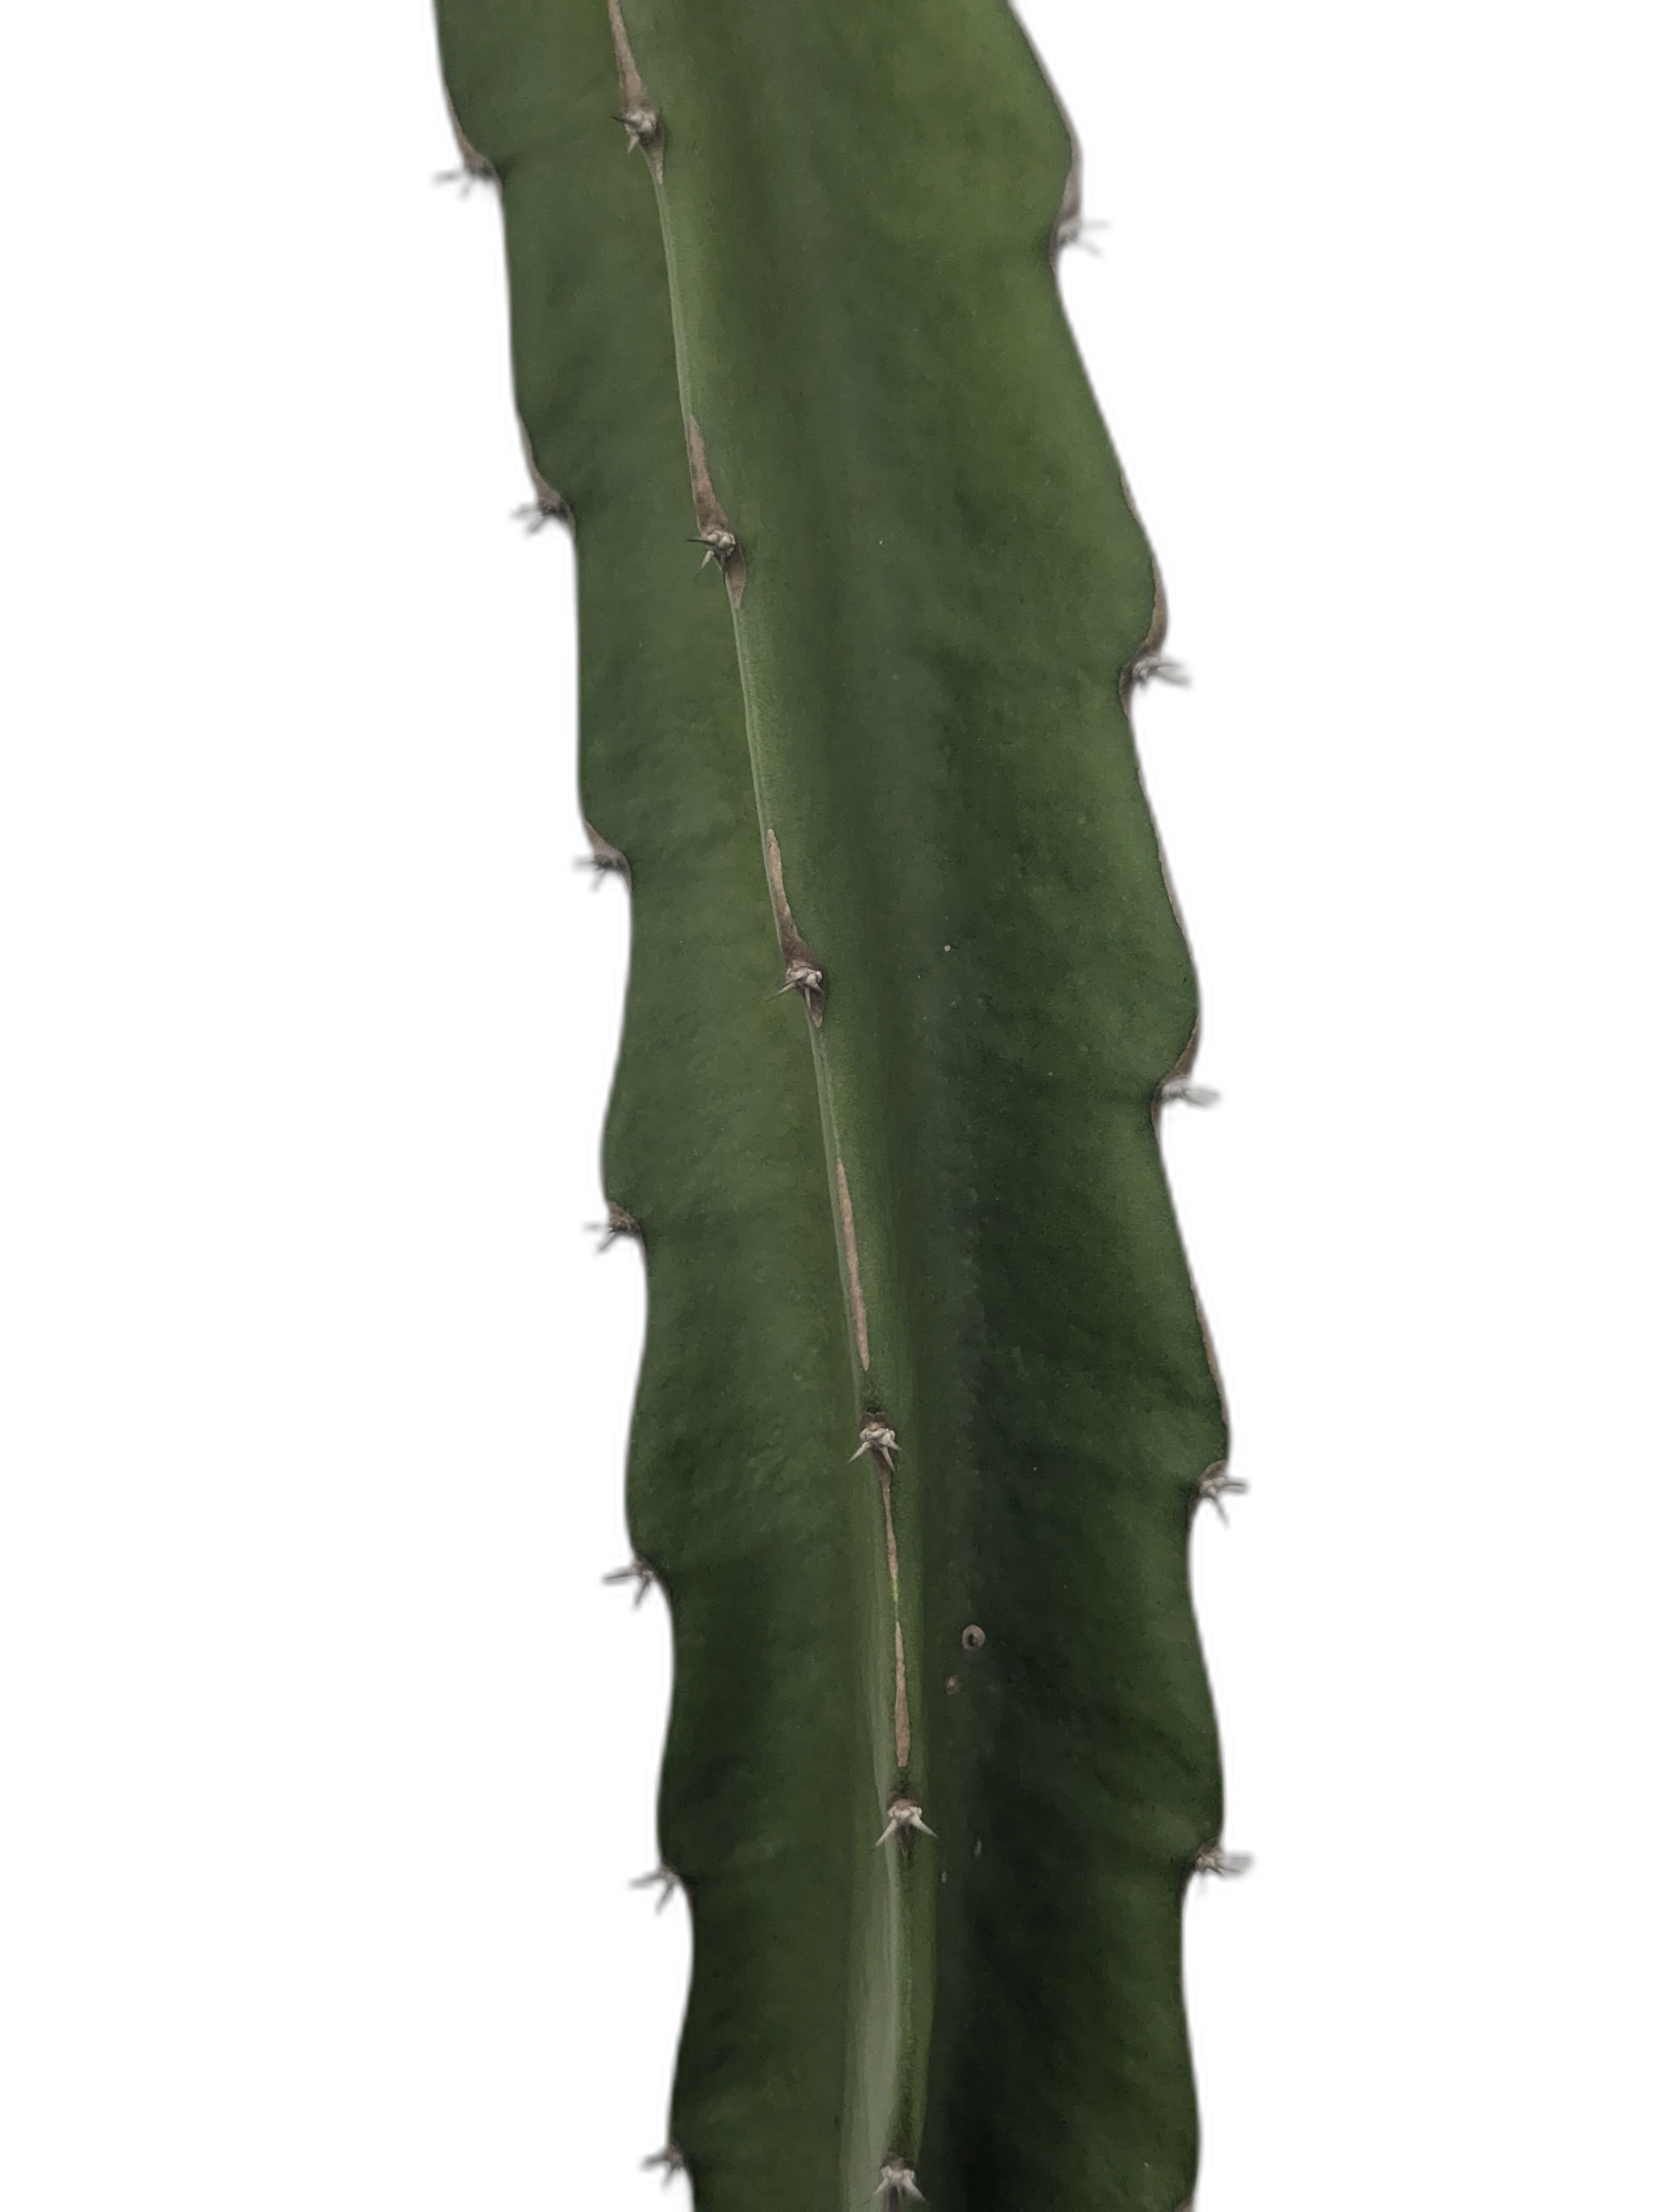
Label: Good leaf